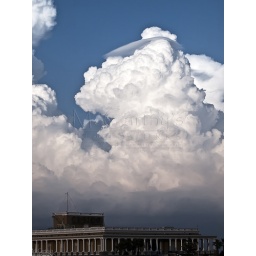
Towering detailed cumulus cloud with lenticular formations over the casino in St Julians in Malta